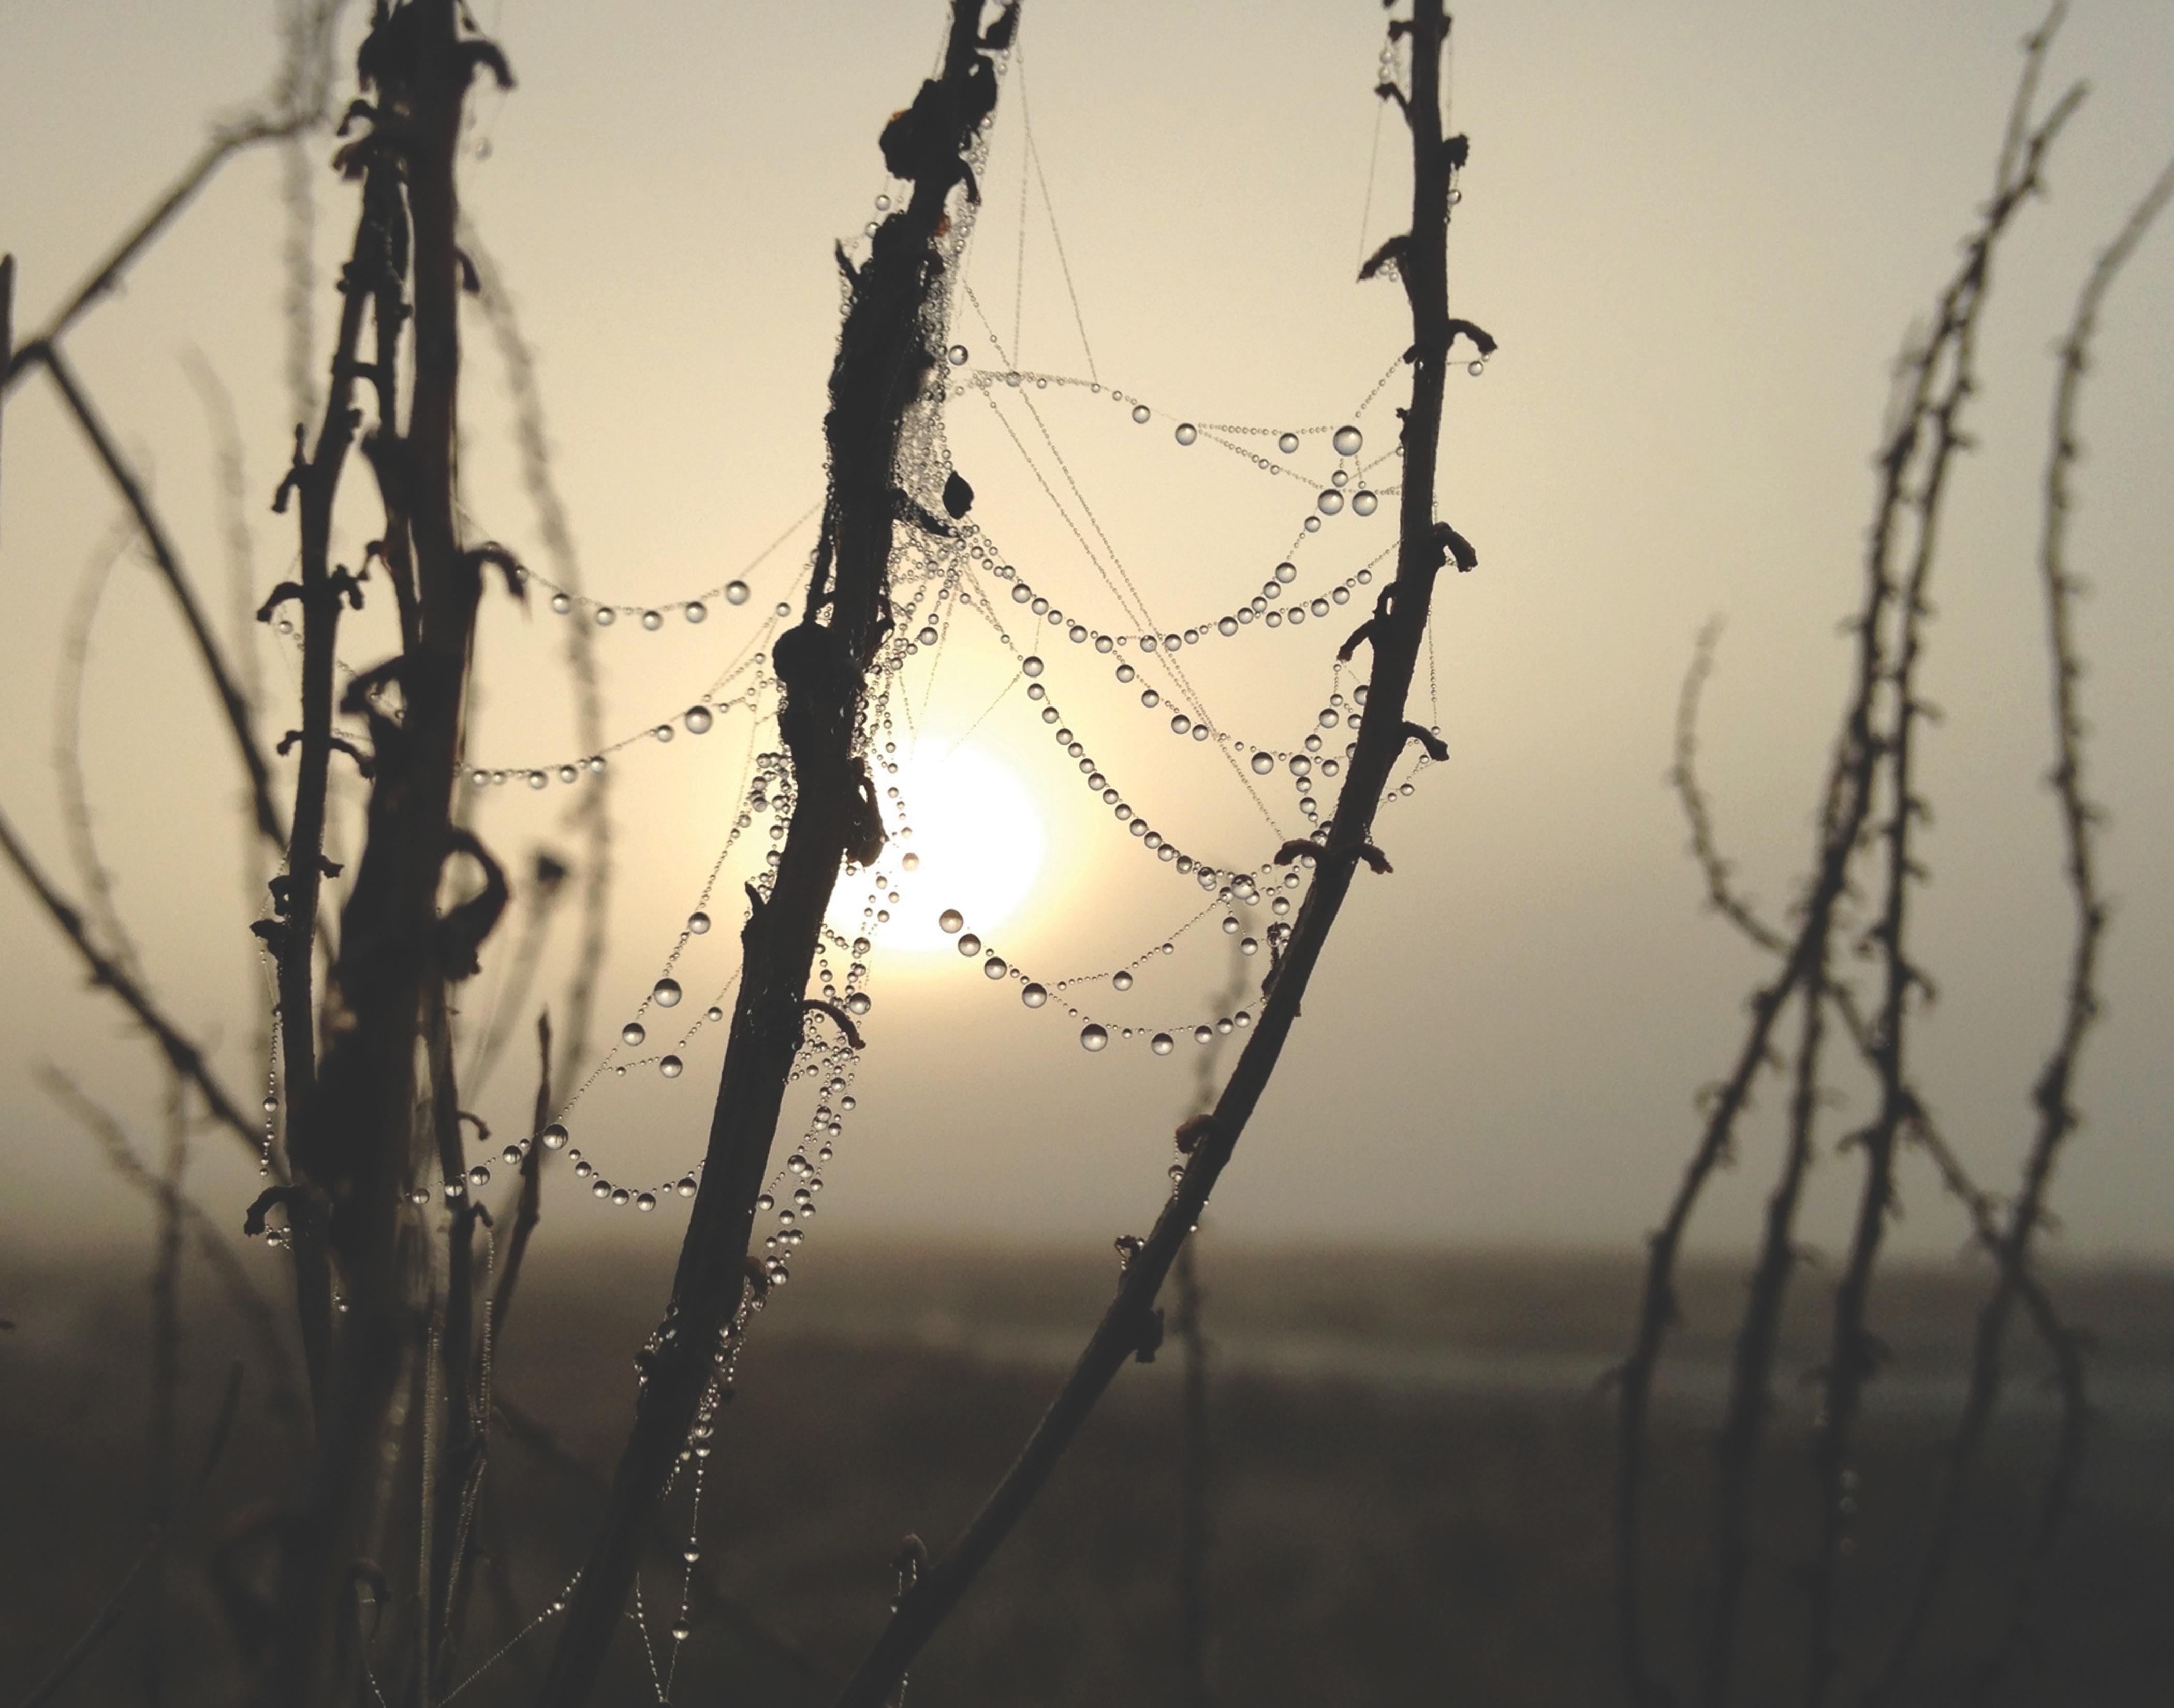
tree, water, nature, branch, winter, dew, light, fence, barbed wire, sunlight, morning, leaf, spiderweb, web, reflection, macro, condensation, season, twig, spider web, cobweb, spider, dewdrop, raindrops, freezing, macro photography, atmospheric phenomenon, plant stem, outdoor structure, wire fencing, home fencing